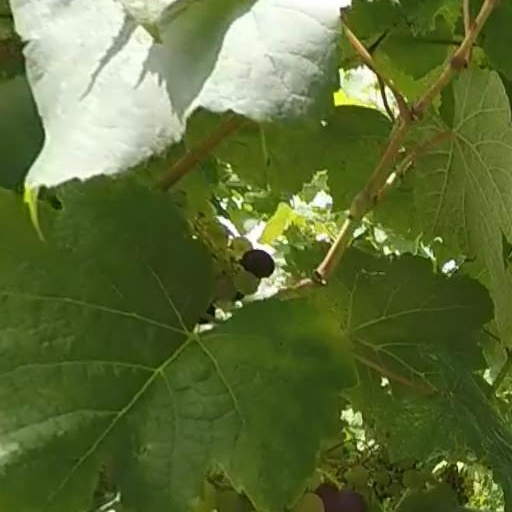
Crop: grape